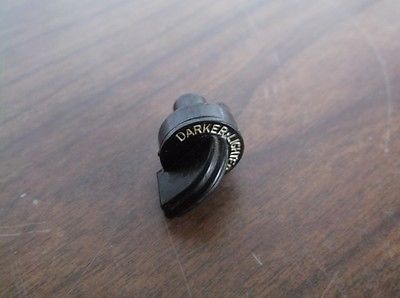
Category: toaster